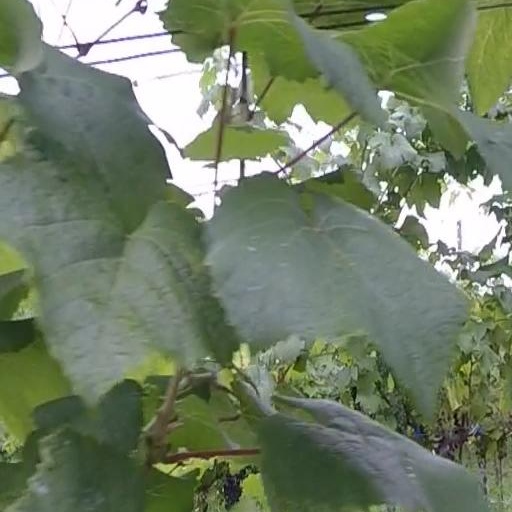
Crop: grape